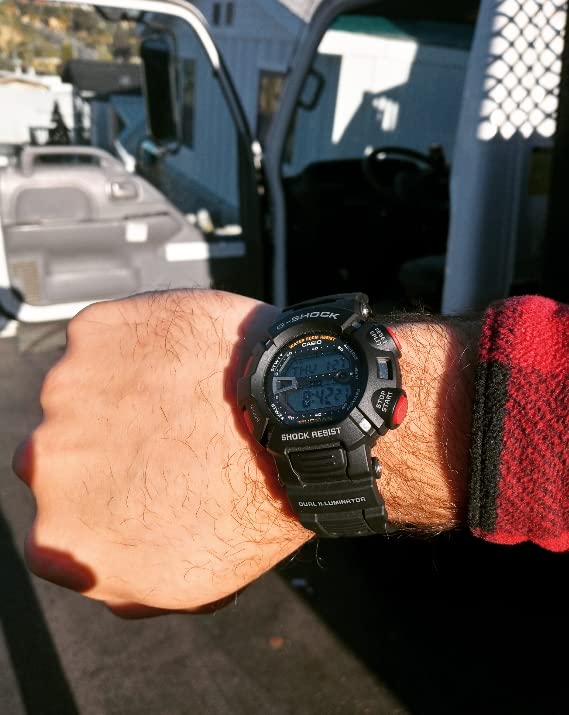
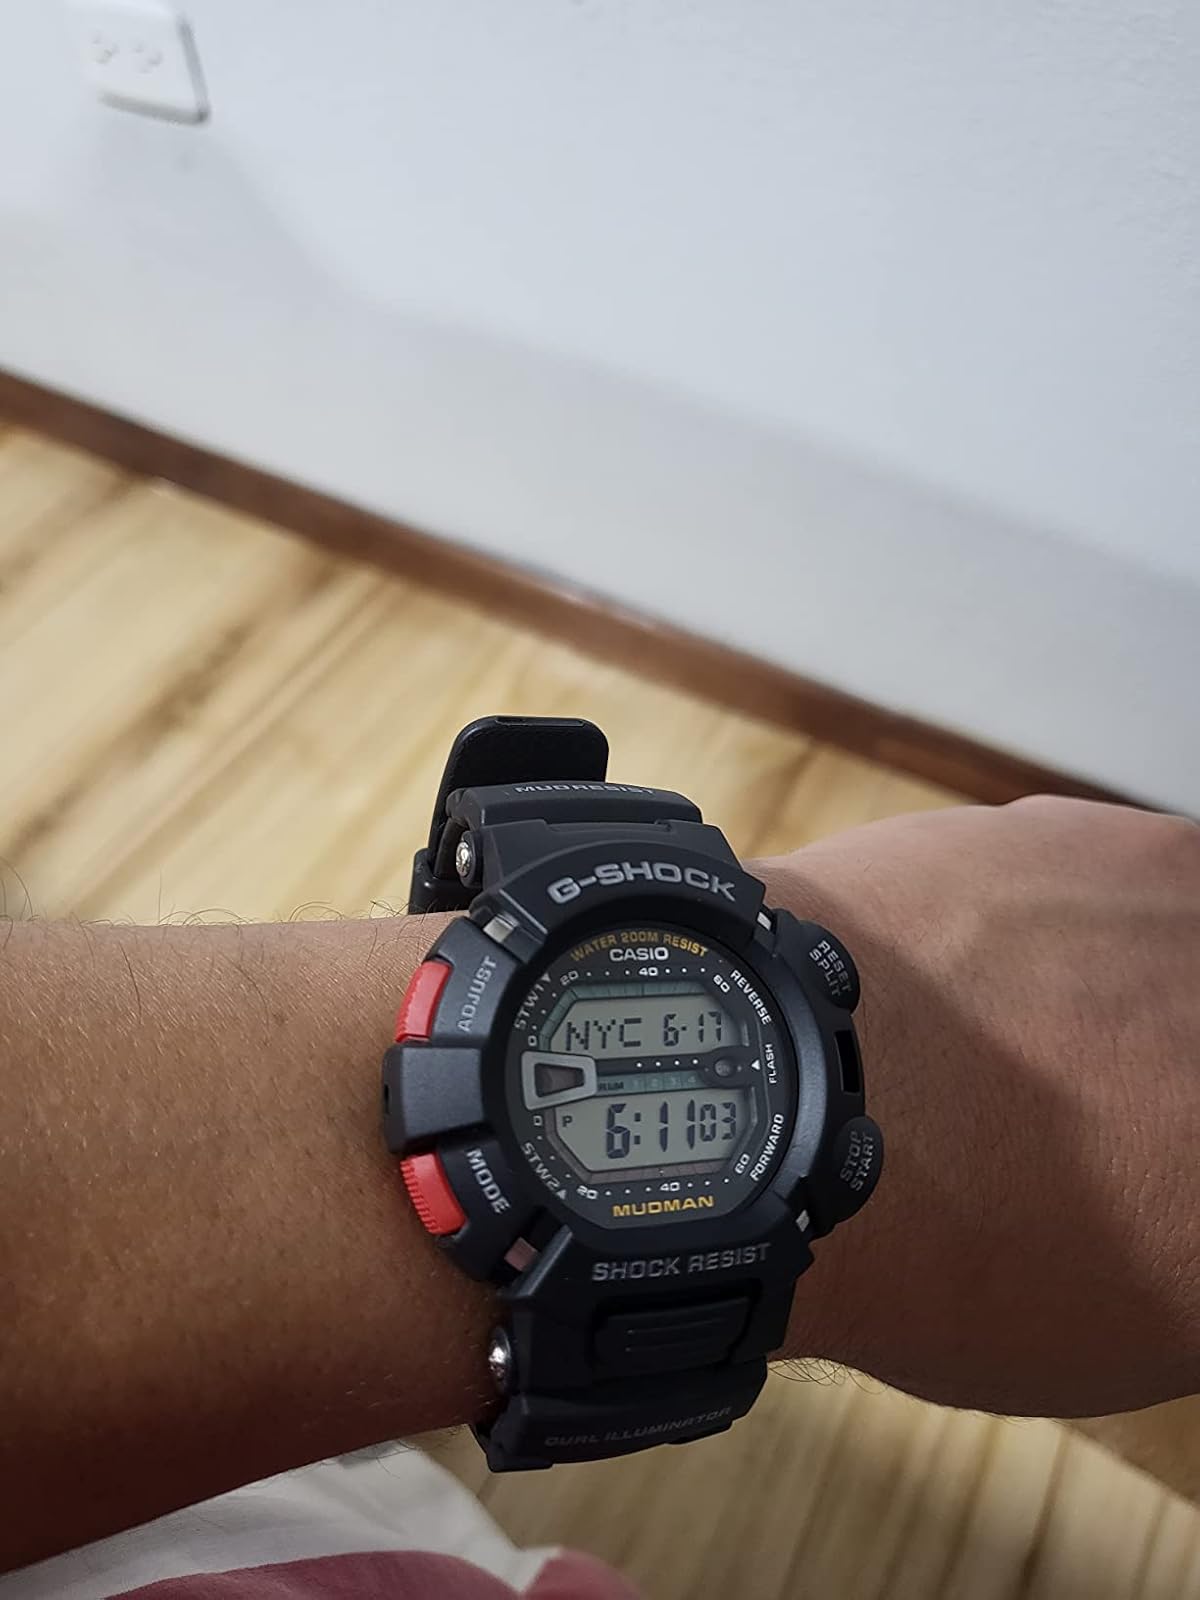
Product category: accessories_watch
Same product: yes